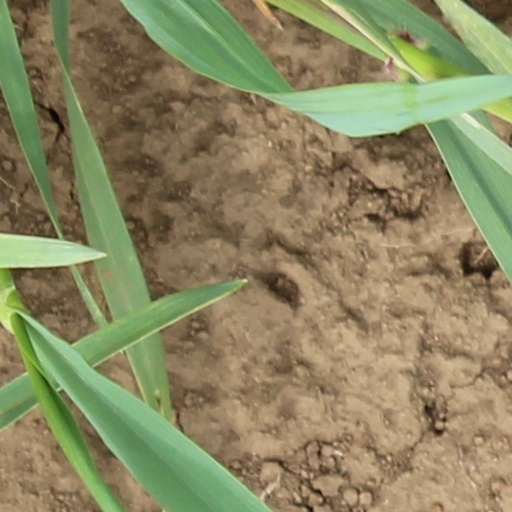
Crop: wheat